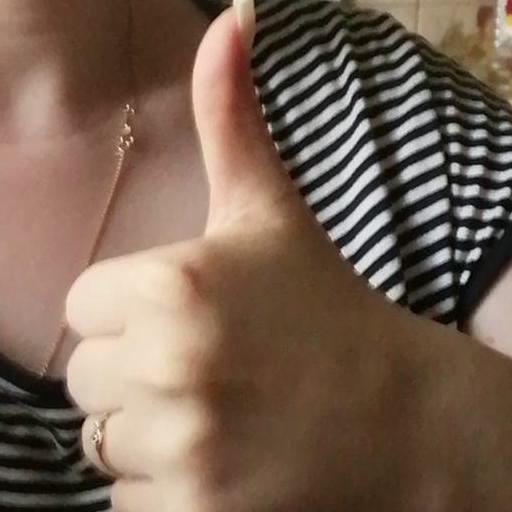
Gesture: like